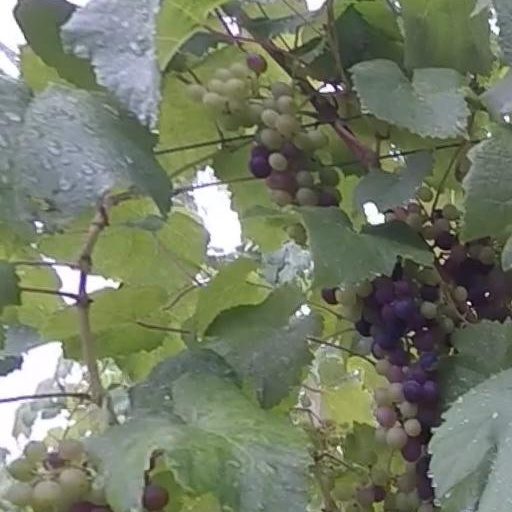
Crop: grape